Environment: real
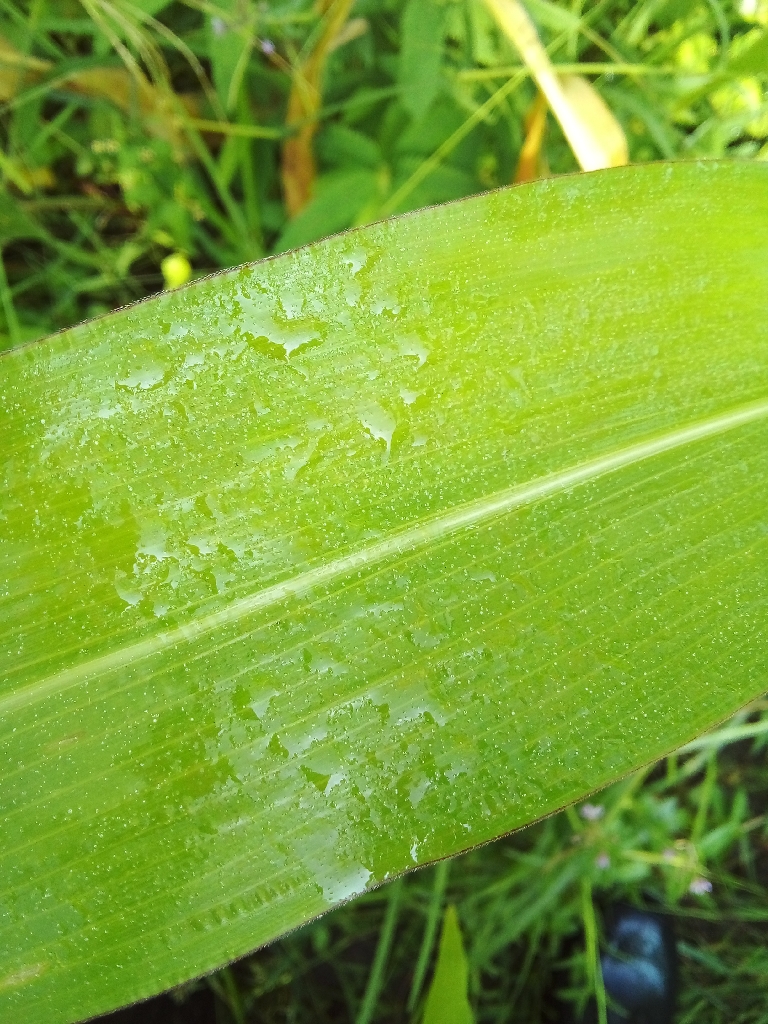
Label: healthy